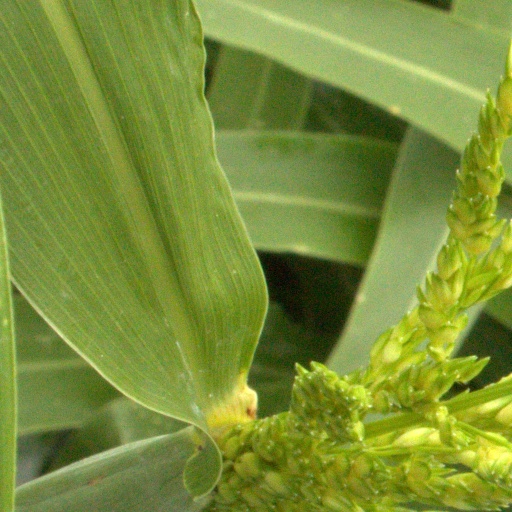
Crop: sorghum